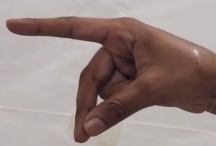
ASL sign: P